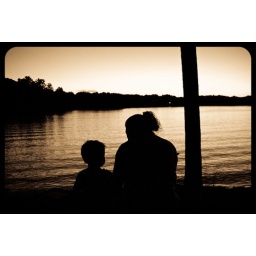
They were siting on the edge of the lake and throwing rocks in the lake. Its such a beautiful moment :)